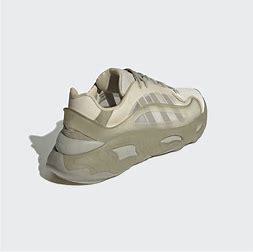
Brand: Adidas
Model: Oznova